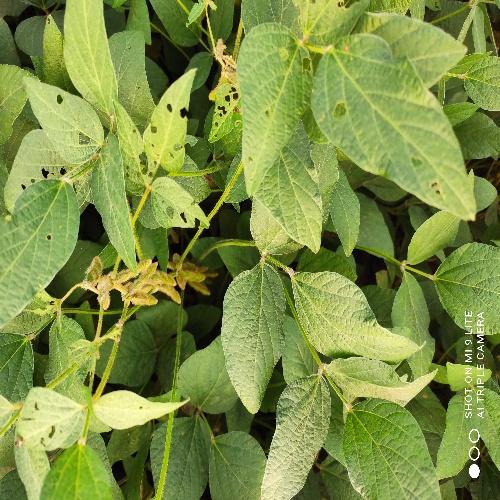
Label: Caterpillar